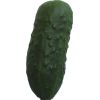
Label: Cucumber 1